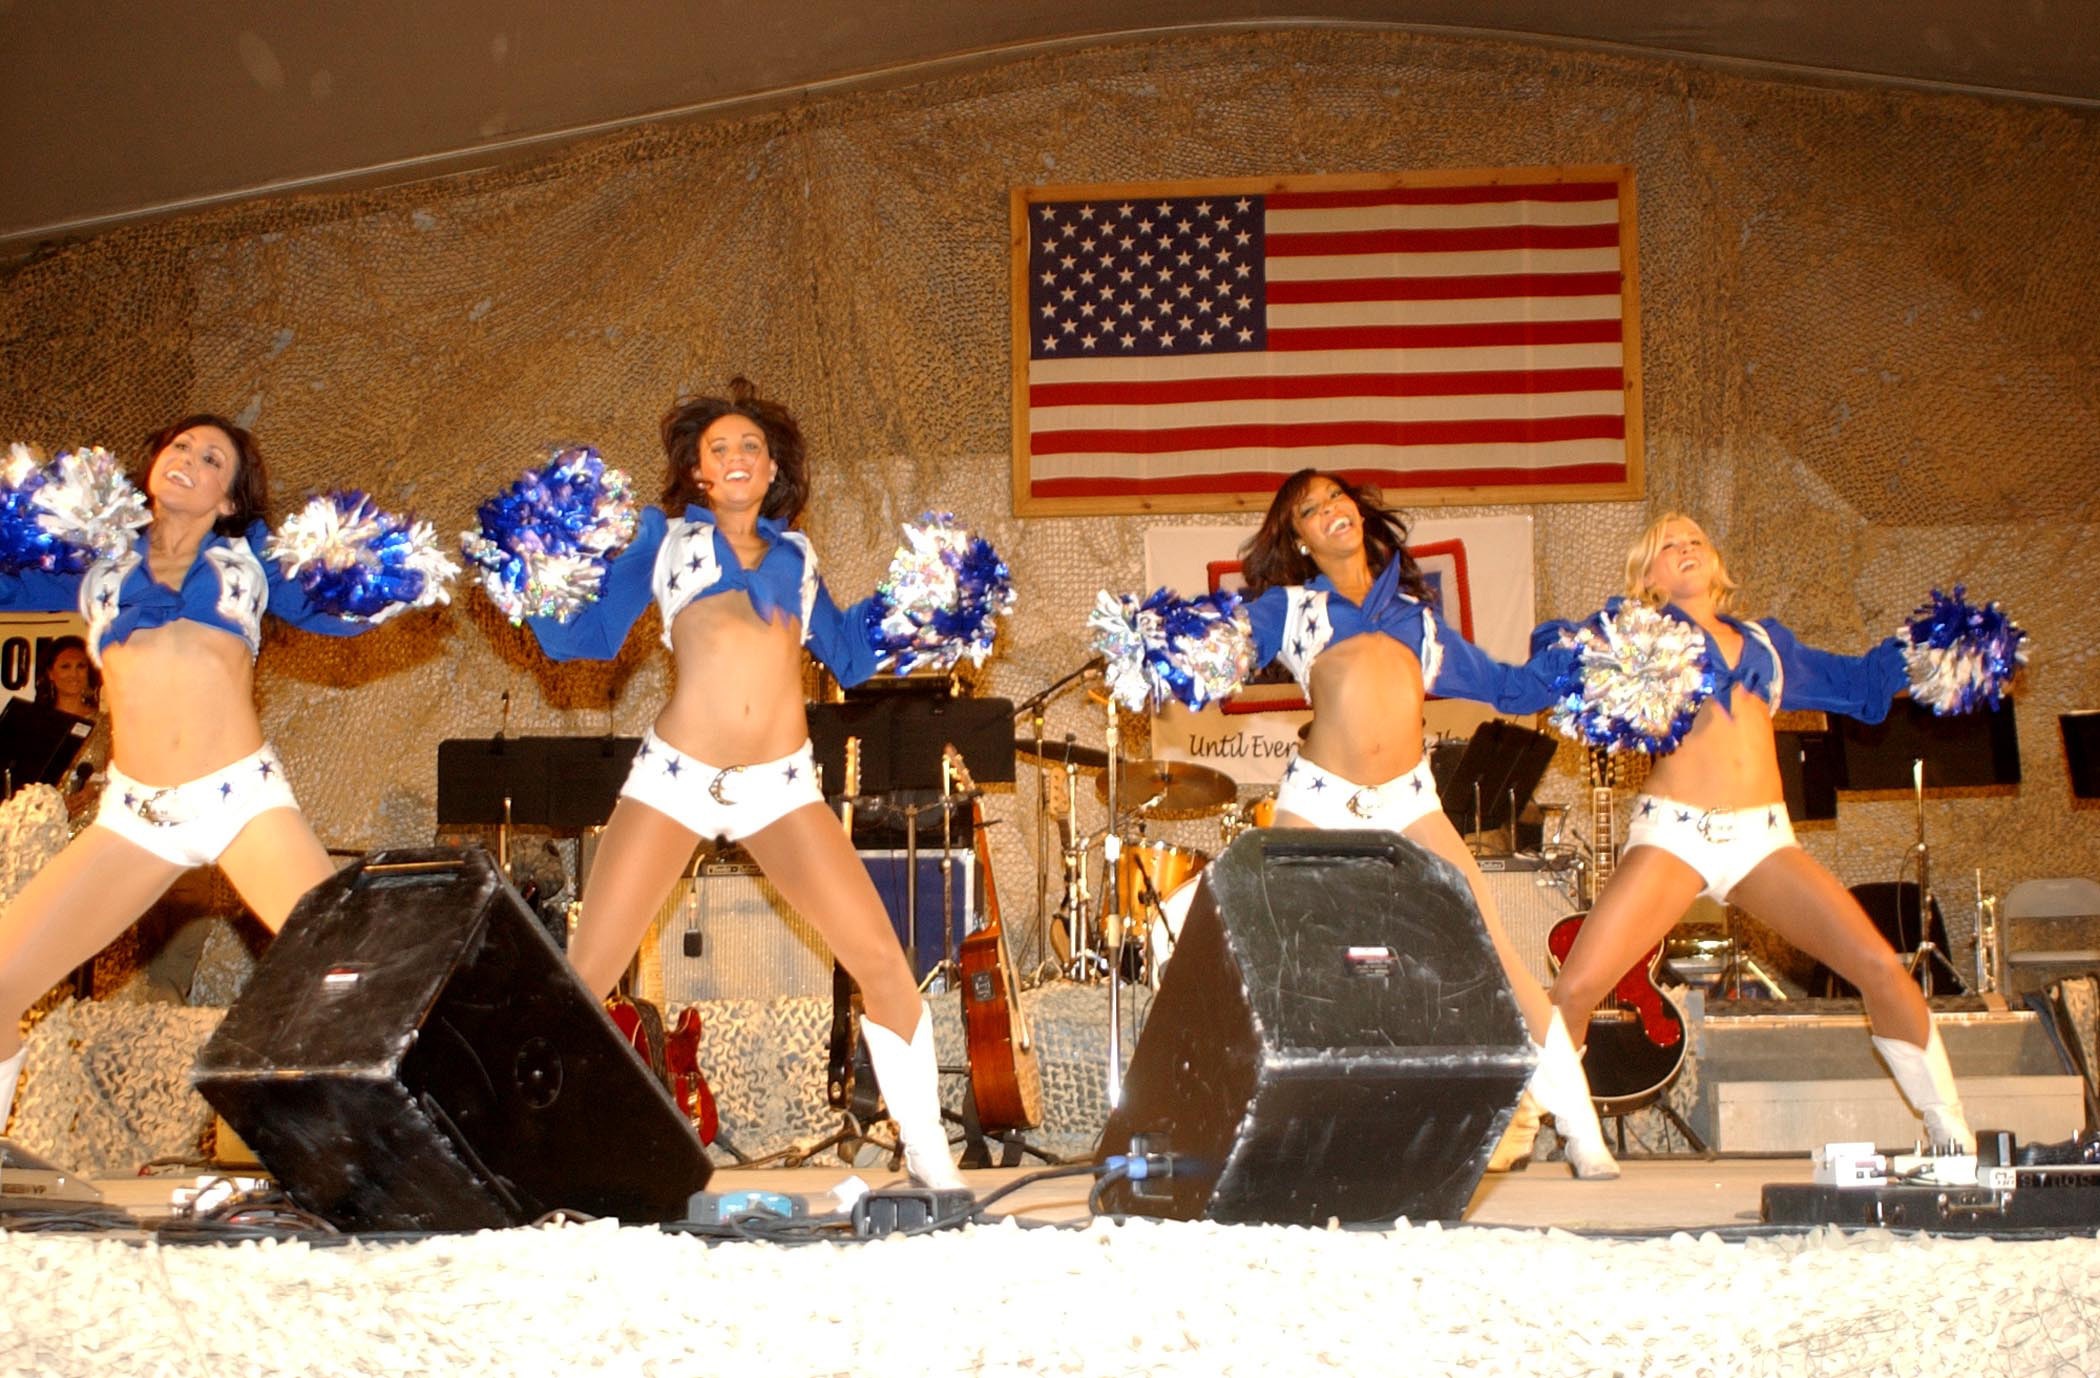
sport, cute, professional, football, smile, american, team, sports, performance, females, uniform, attractive, athletes, adult, nfl, cheerleaders, cheerleading